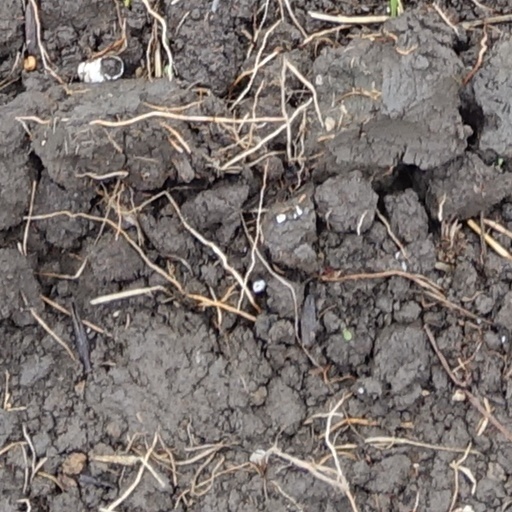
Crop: wheat